Tomb Effigy of Jacquelin de Ferrière

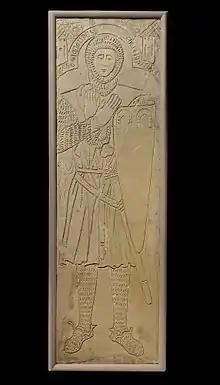
Tomb Effigy of Jacquelin de Ferrière

The Tomb Effigy of Jacquelin de Ferrière is usually on display in the Medieval Art Gallery of the Metropolitan Museum of Art in New York. The effigy is of the French knight, Sir Jacquelin de Ferrière, who was from Montargis, near Sens in northern France. The effigy is dated between 1275-1300 CE. It is long, wide, and deep, and carved into a flat limestone slab, which now has a wooden frame. Effigies were often commissioned by the nobles or their families, as a means of remembrance. They would normally be found covering the sarcophagi of the knight, or installed in or near a church that the family were patrons of. Although the inscription on this effigy is not clear, most effigies contained similar inscriptions that would include the name and title, dates of birth and death–or approximates, a link between the date of death and a notable holy figure or day, and petitions of prayer that would offer pardons to those that prayed for the depicted soul–largely an attempt to create a tangible link between the nobility and divinity.